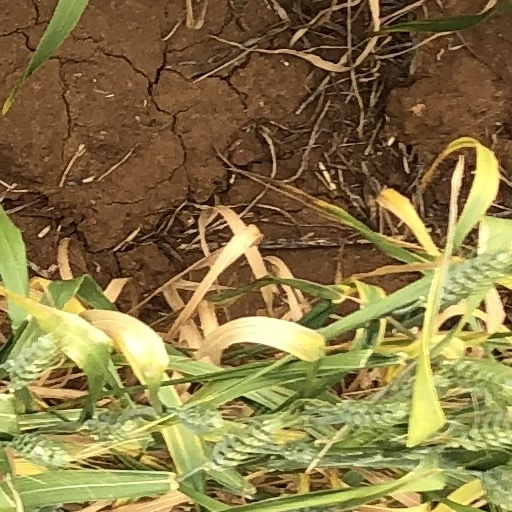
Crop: wheat